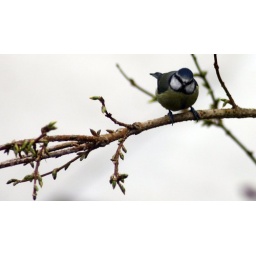
outside my window on the cherry tree. like the white in the background